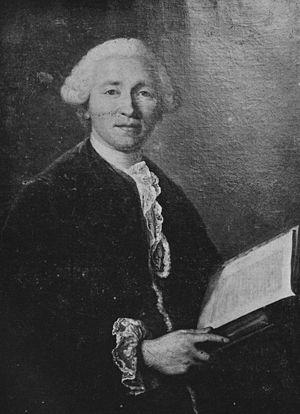
Jean-André Lepaute, né a Mogues baptisé le 13 novembre 1720 à Thonne-la-Long, et mort le 11 avril 1789 à Paris, paroisse de Saint-Germain-l'Auxerrois, est un horloger français.